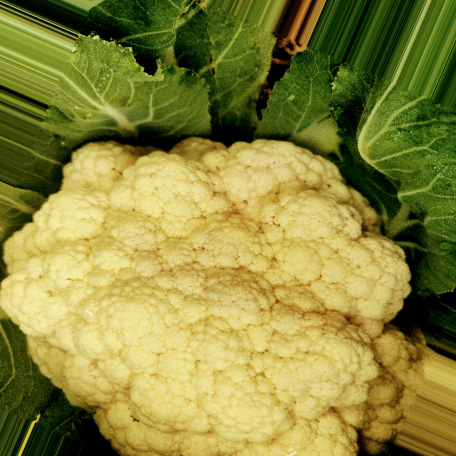
Label: Disease Free